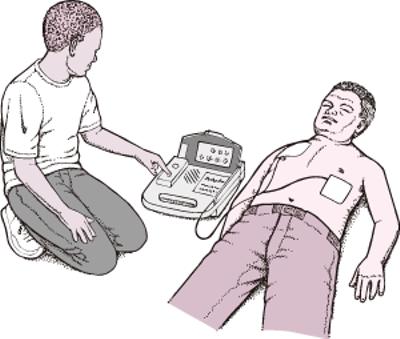
回答: あ、また電話の方に送ってきてる。田中さん、それじゃお願いしまーす!「はいよー」ピーーーーーヒョロロローーーー